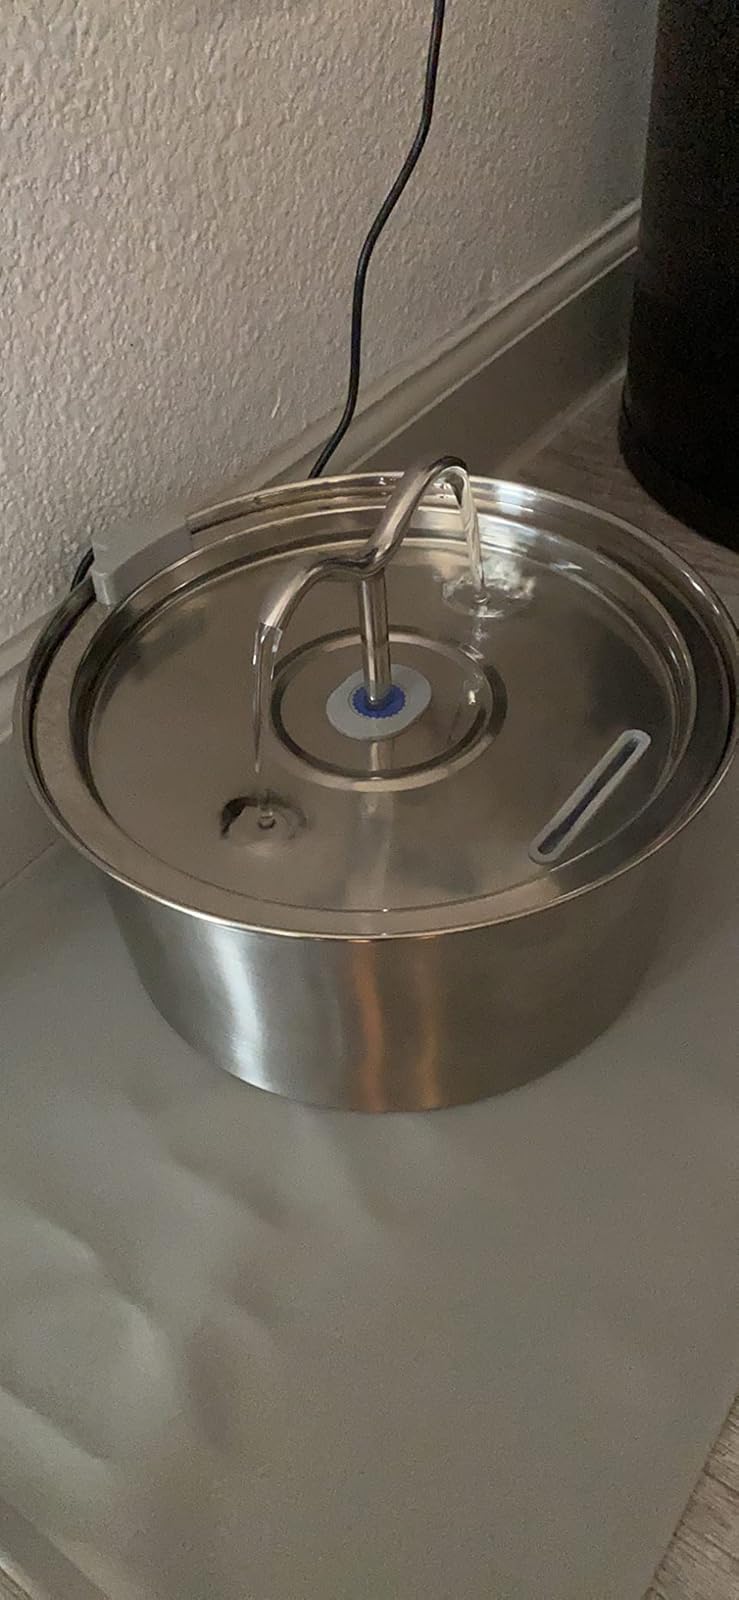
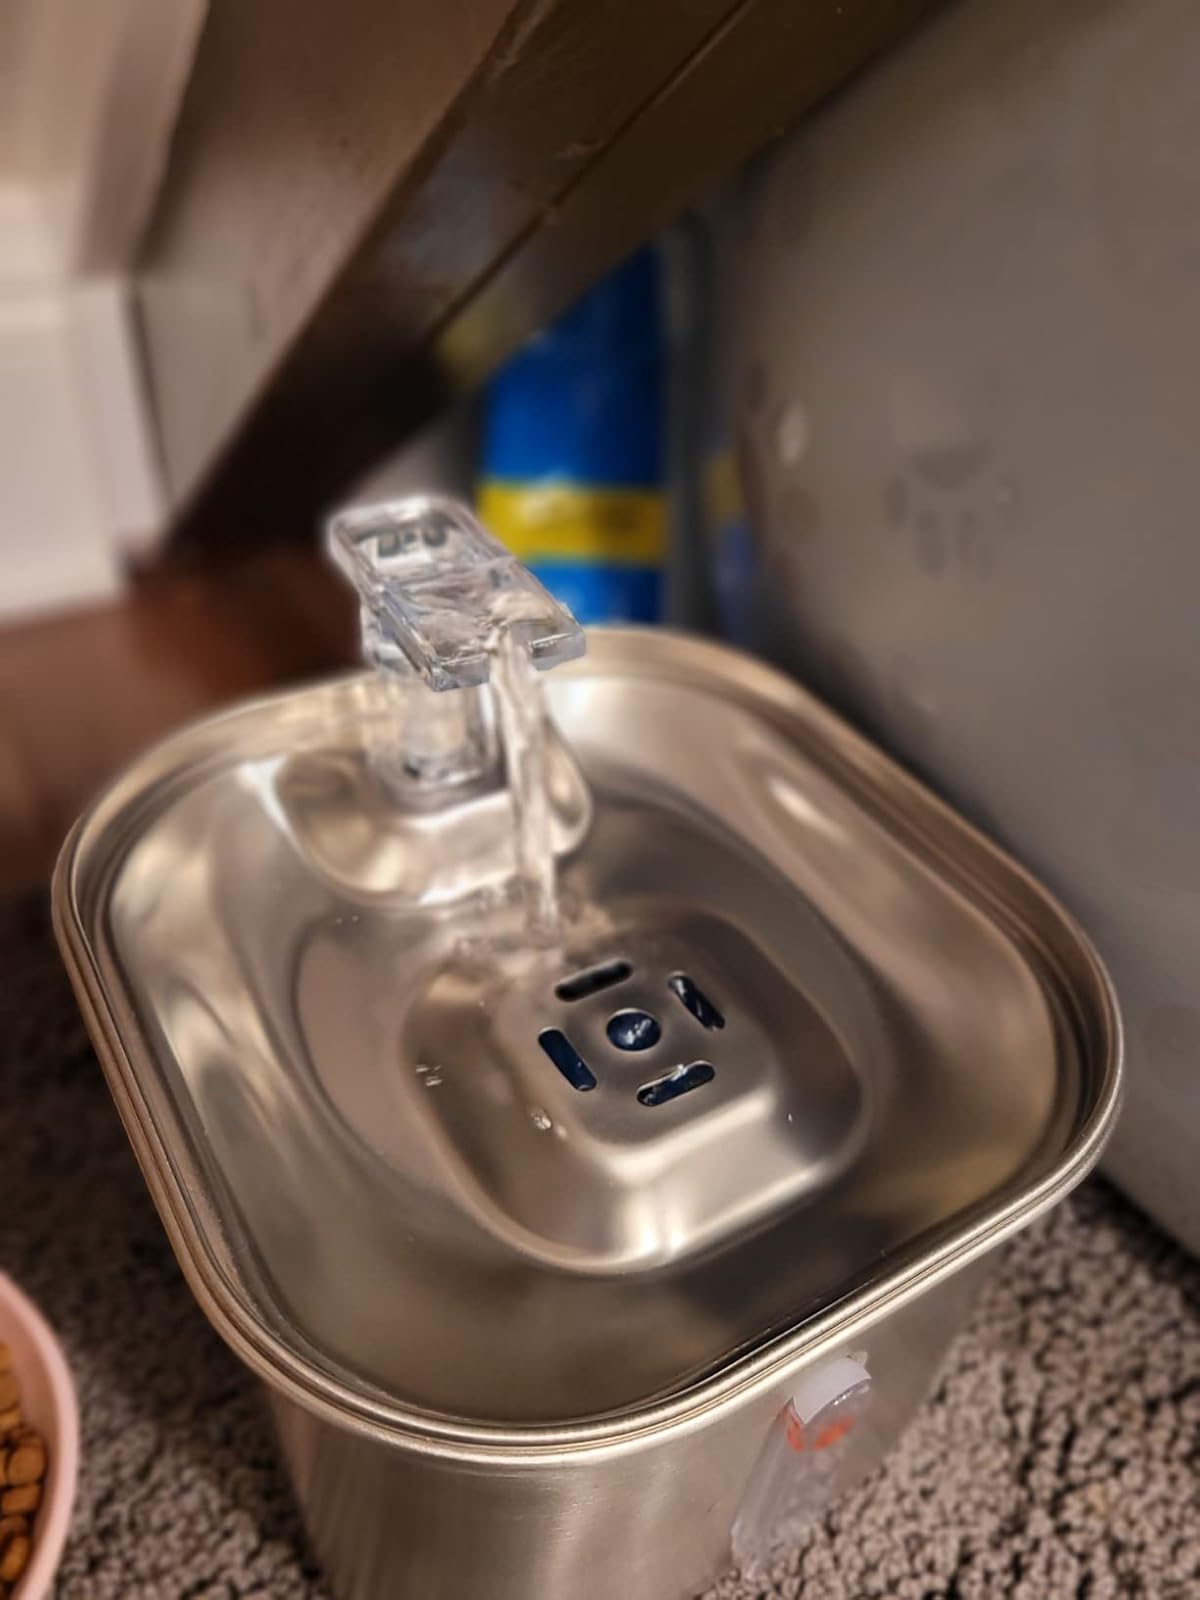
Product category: items_bowl
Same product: no